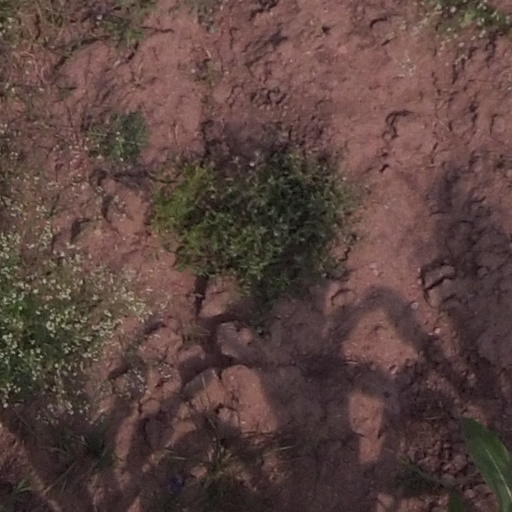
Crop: maize; corn